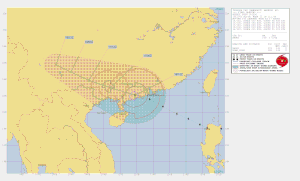
Tyfonen Mangkhut
Den forventede rute som varslet af Joint Typhoon Warning Center.
Tyfonen Mangkhut var en supertyfon, der medio september 2018 huserede omkring Guam, Marshalløerne, Taiwan, Filipinerne og Kina. Tyfonen havde en diameter på 900 km, hvoraf øjet havde en diameter på 125 km. Tyfonen havde en middelvind på over 200 km/t. Tyfonen forventedes at påvirke millioner af mennesker i Filipinerne og i Kina. Tyfonen svarede til en kategori 5-orkan på Saffir-Simpson-skalaen. Tyfonen gik i land 14. september 2018 om aftenen, dansk tid, i Cagayan-provinsen i den nordlige del af Filipinerne, hvor det var den 15. storm i landet i 2018. 10.000 mennesker blev evakueret og over tyve flyafgange aflyst i Filipinerne forud for tyfonens ankomst. Der blev varslet om stormflod i seks meters højde i Filipinerne.